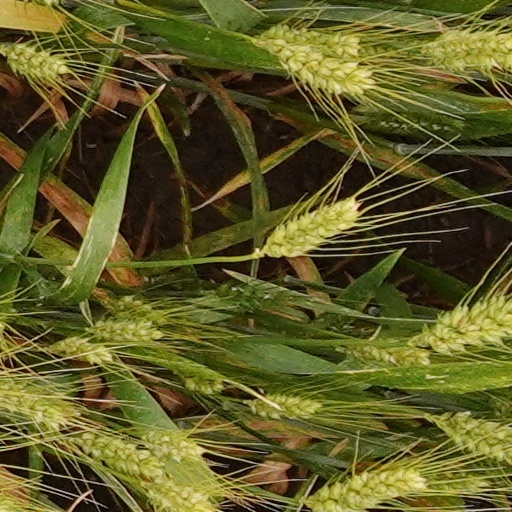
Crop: wheat